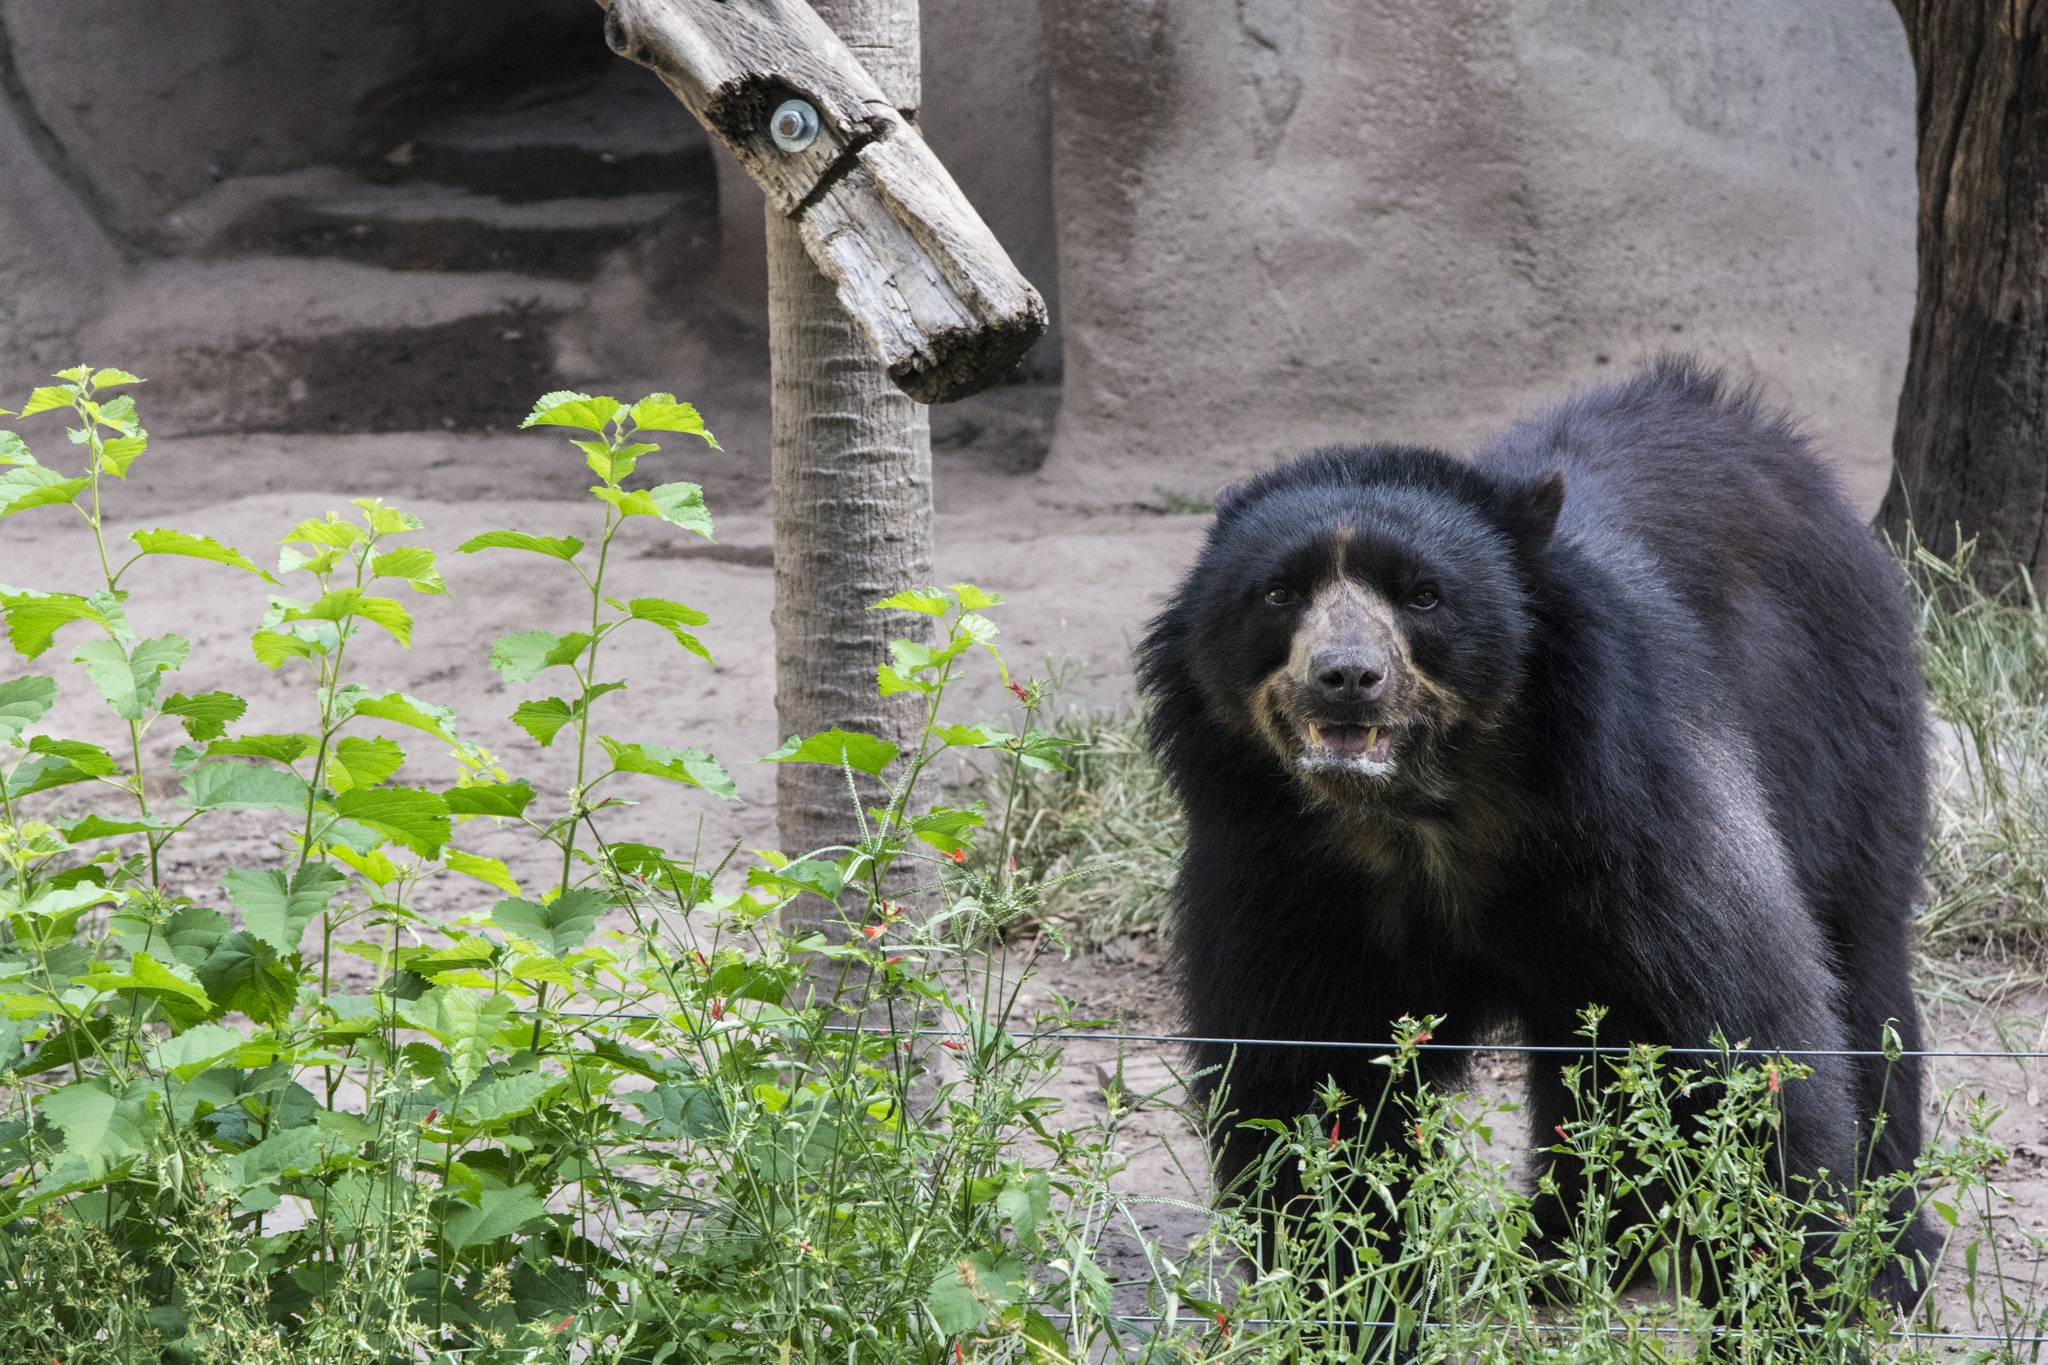
nature, animal, bear, wildlife, zoo, mammal, fauna, disney, vertebrate, dog breed group, american black bear